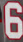
Number: 6